Craven Park, Hull

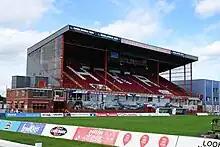
Roger Millward West Stand

The West Stand, also named after the club's greatest player Roger Millward, includes the main seated stand a small terraced area, 'The Colin McNicol Well', below executive boxes, which holds around 500 fans and is also home to a large mural, painted in 2018, that celebrates Hull's maritime heritage. The stand houses the stadium's main changing rooms that were redeveloped before the 2014 season to improve the size and facilities of the changing room. Inside the stand there is The Robins Nest, Flanagan's Bar, named after former player Peter Flanagan and The Harry Poole Bar for home and away fans. This is a restaurant with pitch-side views and exclusive player and coach interviews after a match. The stand also houses the TV gantry.